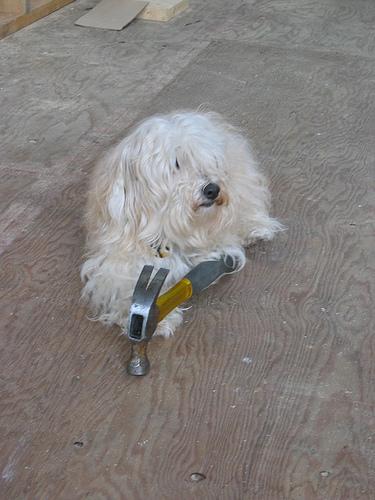
Breed: havanese